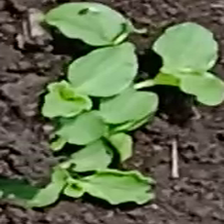
Weed species: Kena_(Commplina_benghalensio)